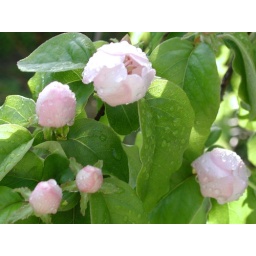
little pink buds on a tree in the back yard.